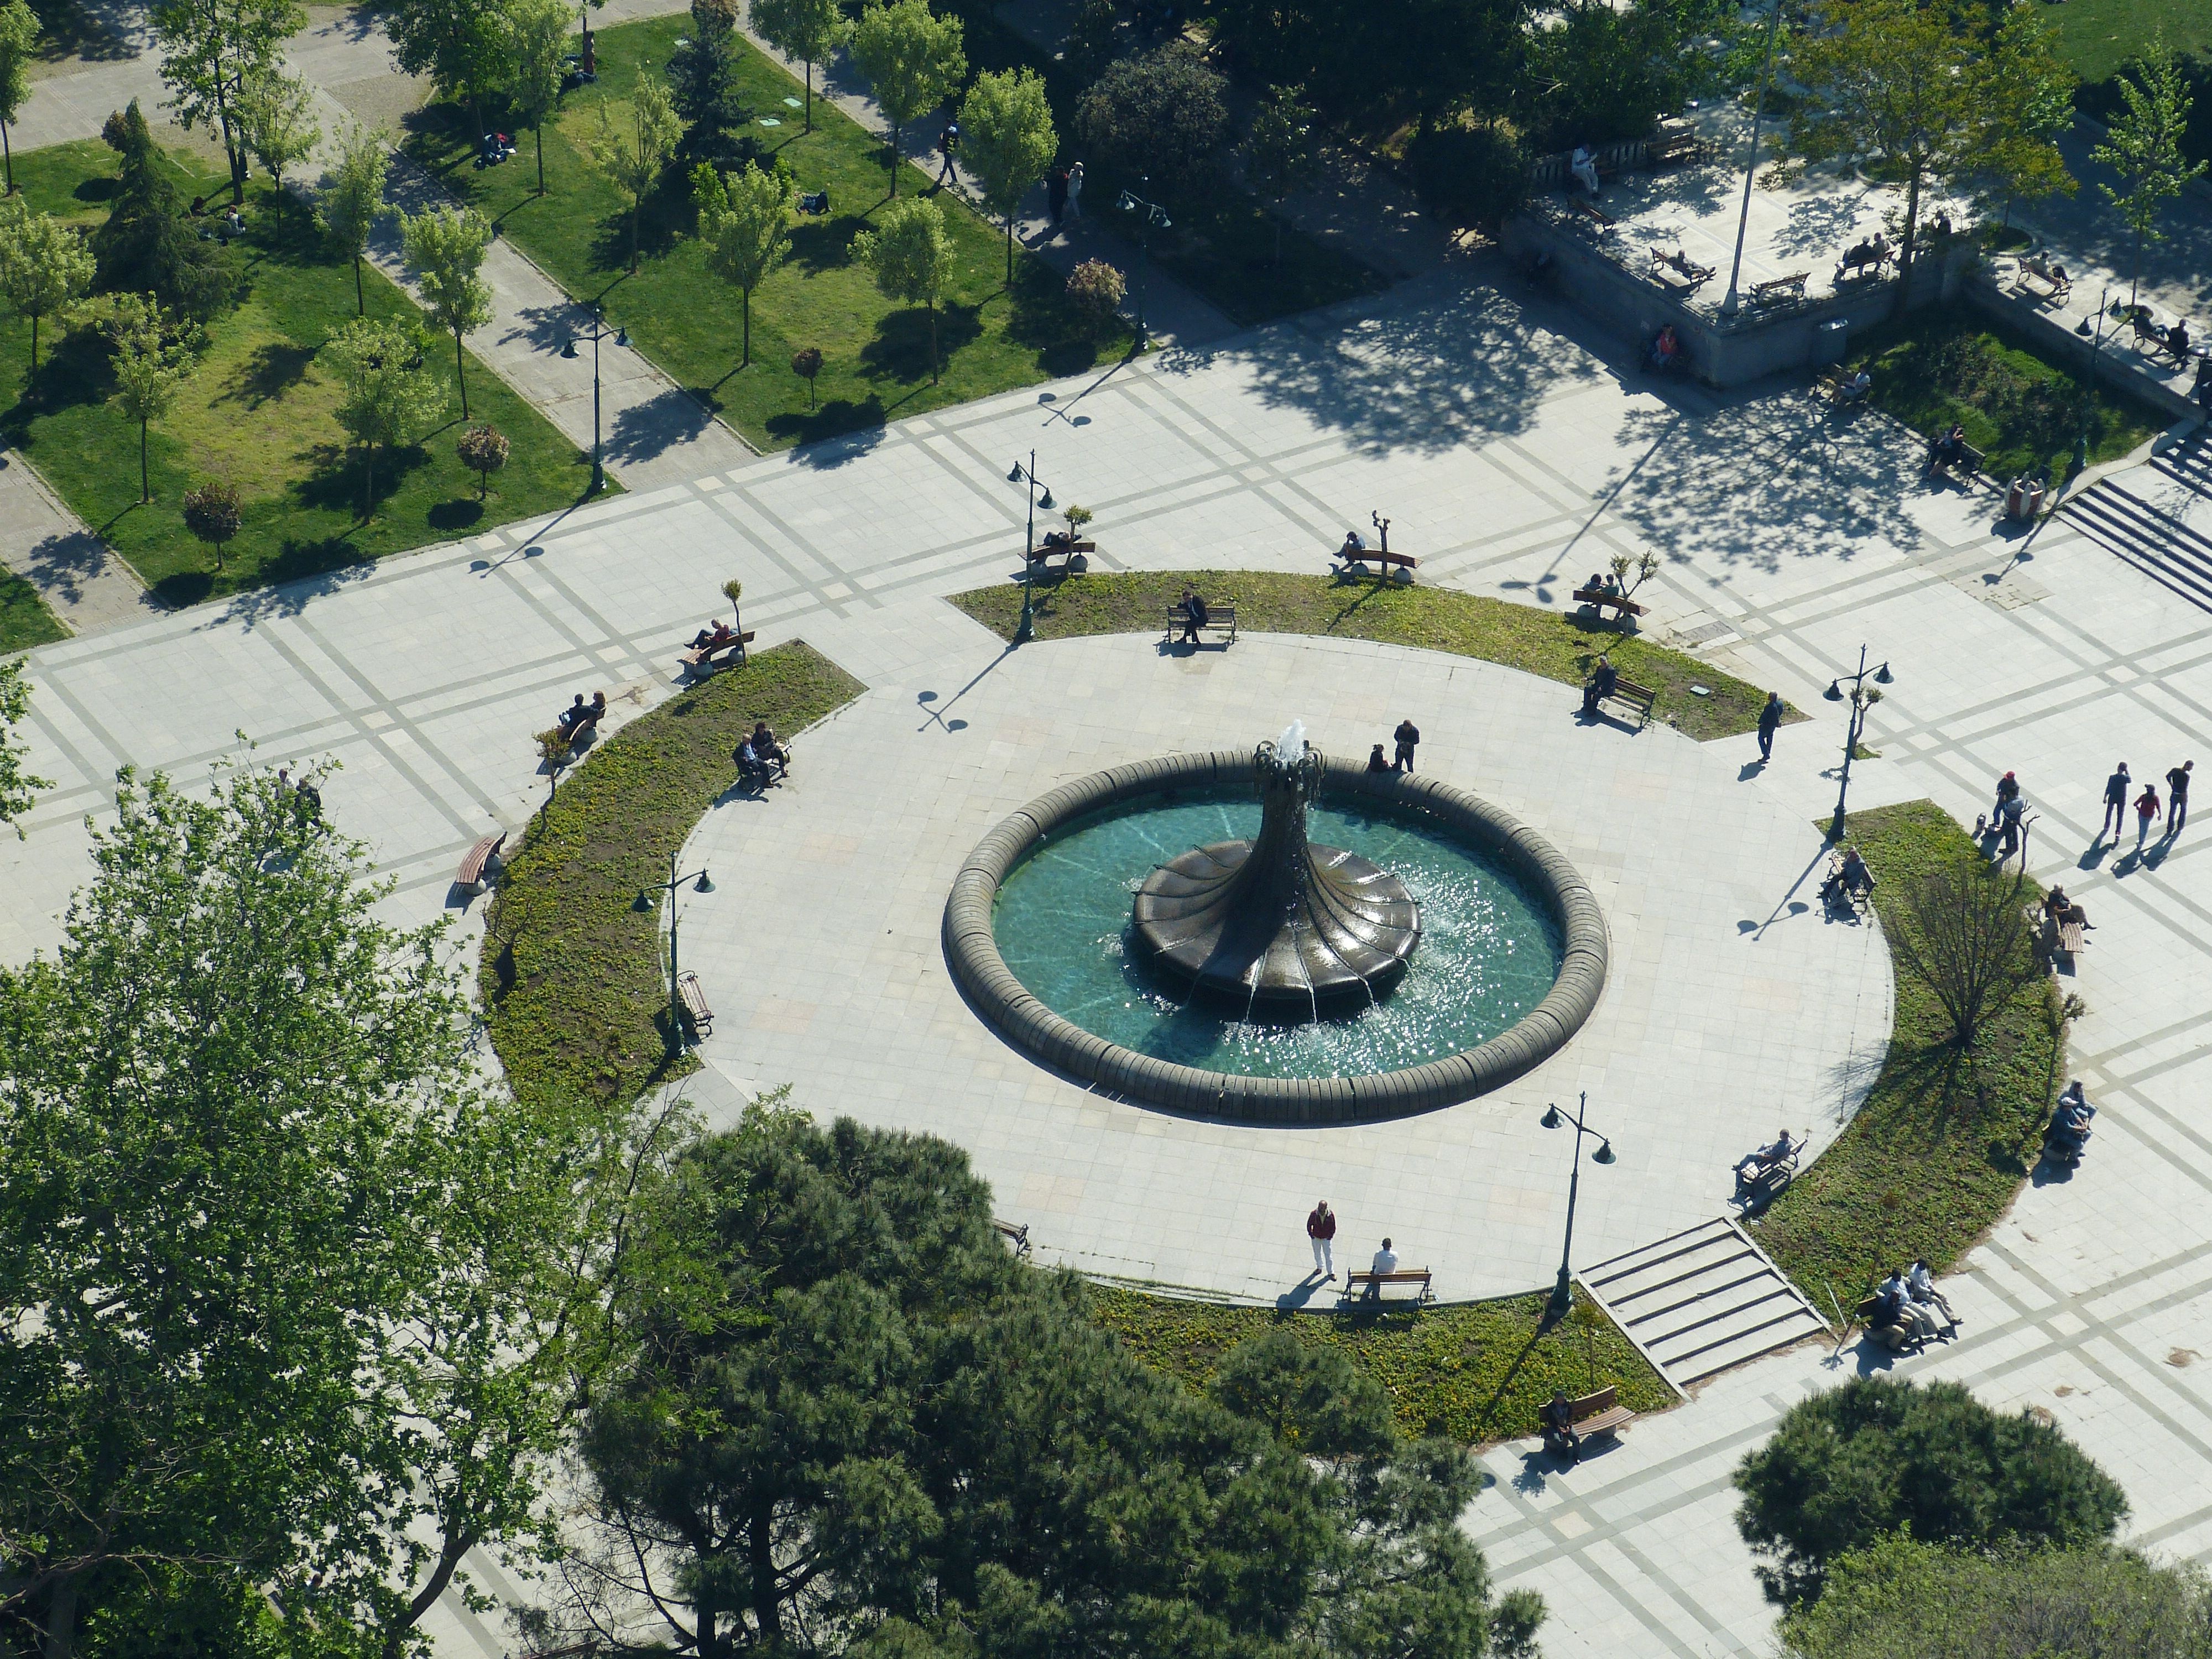
mansion, view, space, park, turkey, outlook, fountain, istanbul, center, town square, estate, neighbourhood, bird's eye view, aerial photography, residential area, taxim, taximplatz, sea of marmara, gezipark